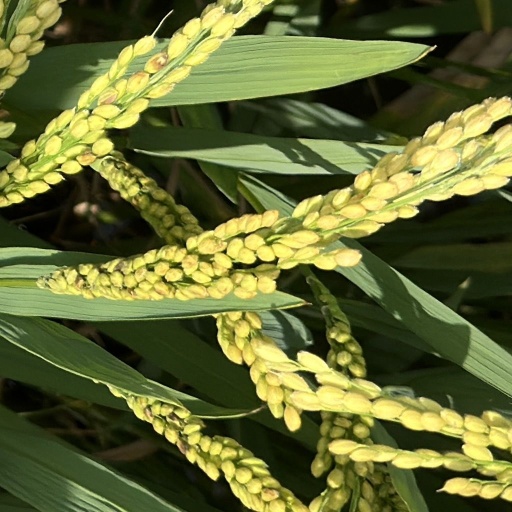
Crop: rice